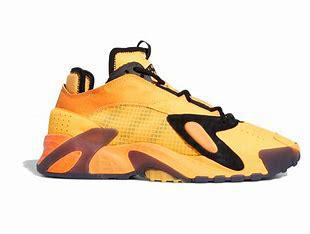
Brand: adidas
Model: Streetball Basketball